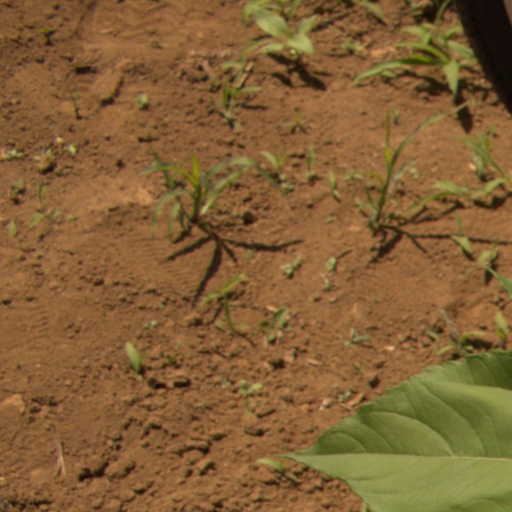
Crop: Jerusalem artichoke